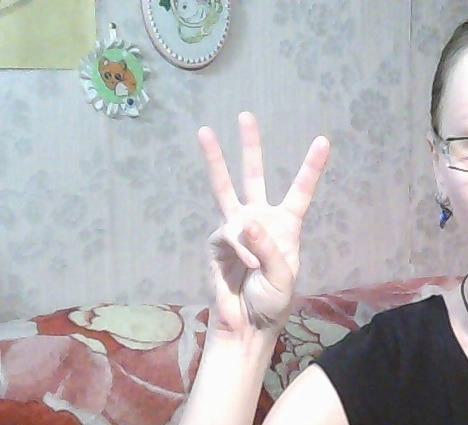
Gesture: three